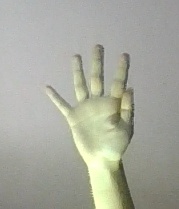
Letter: sheen